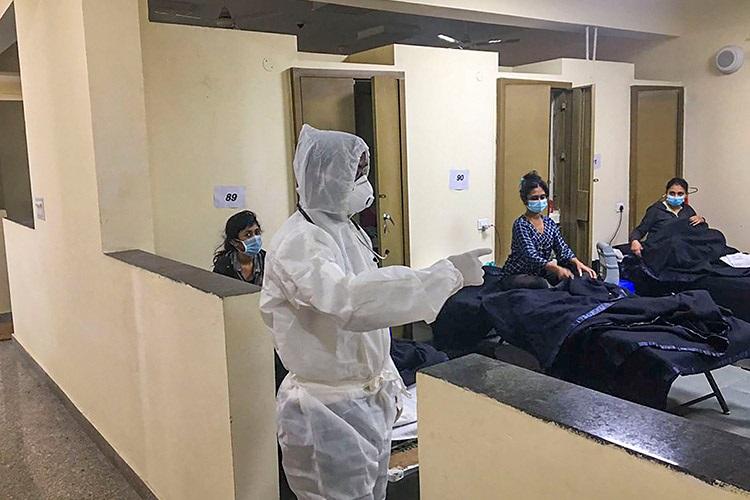
Objects detected:
Mask
Mask
Mask
Mask
Goggles
Gloves
Coverall